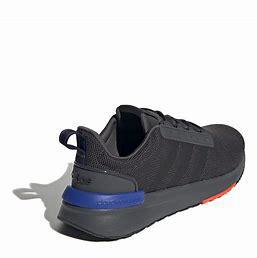
Brand: Adidas
Model: Racer TR21